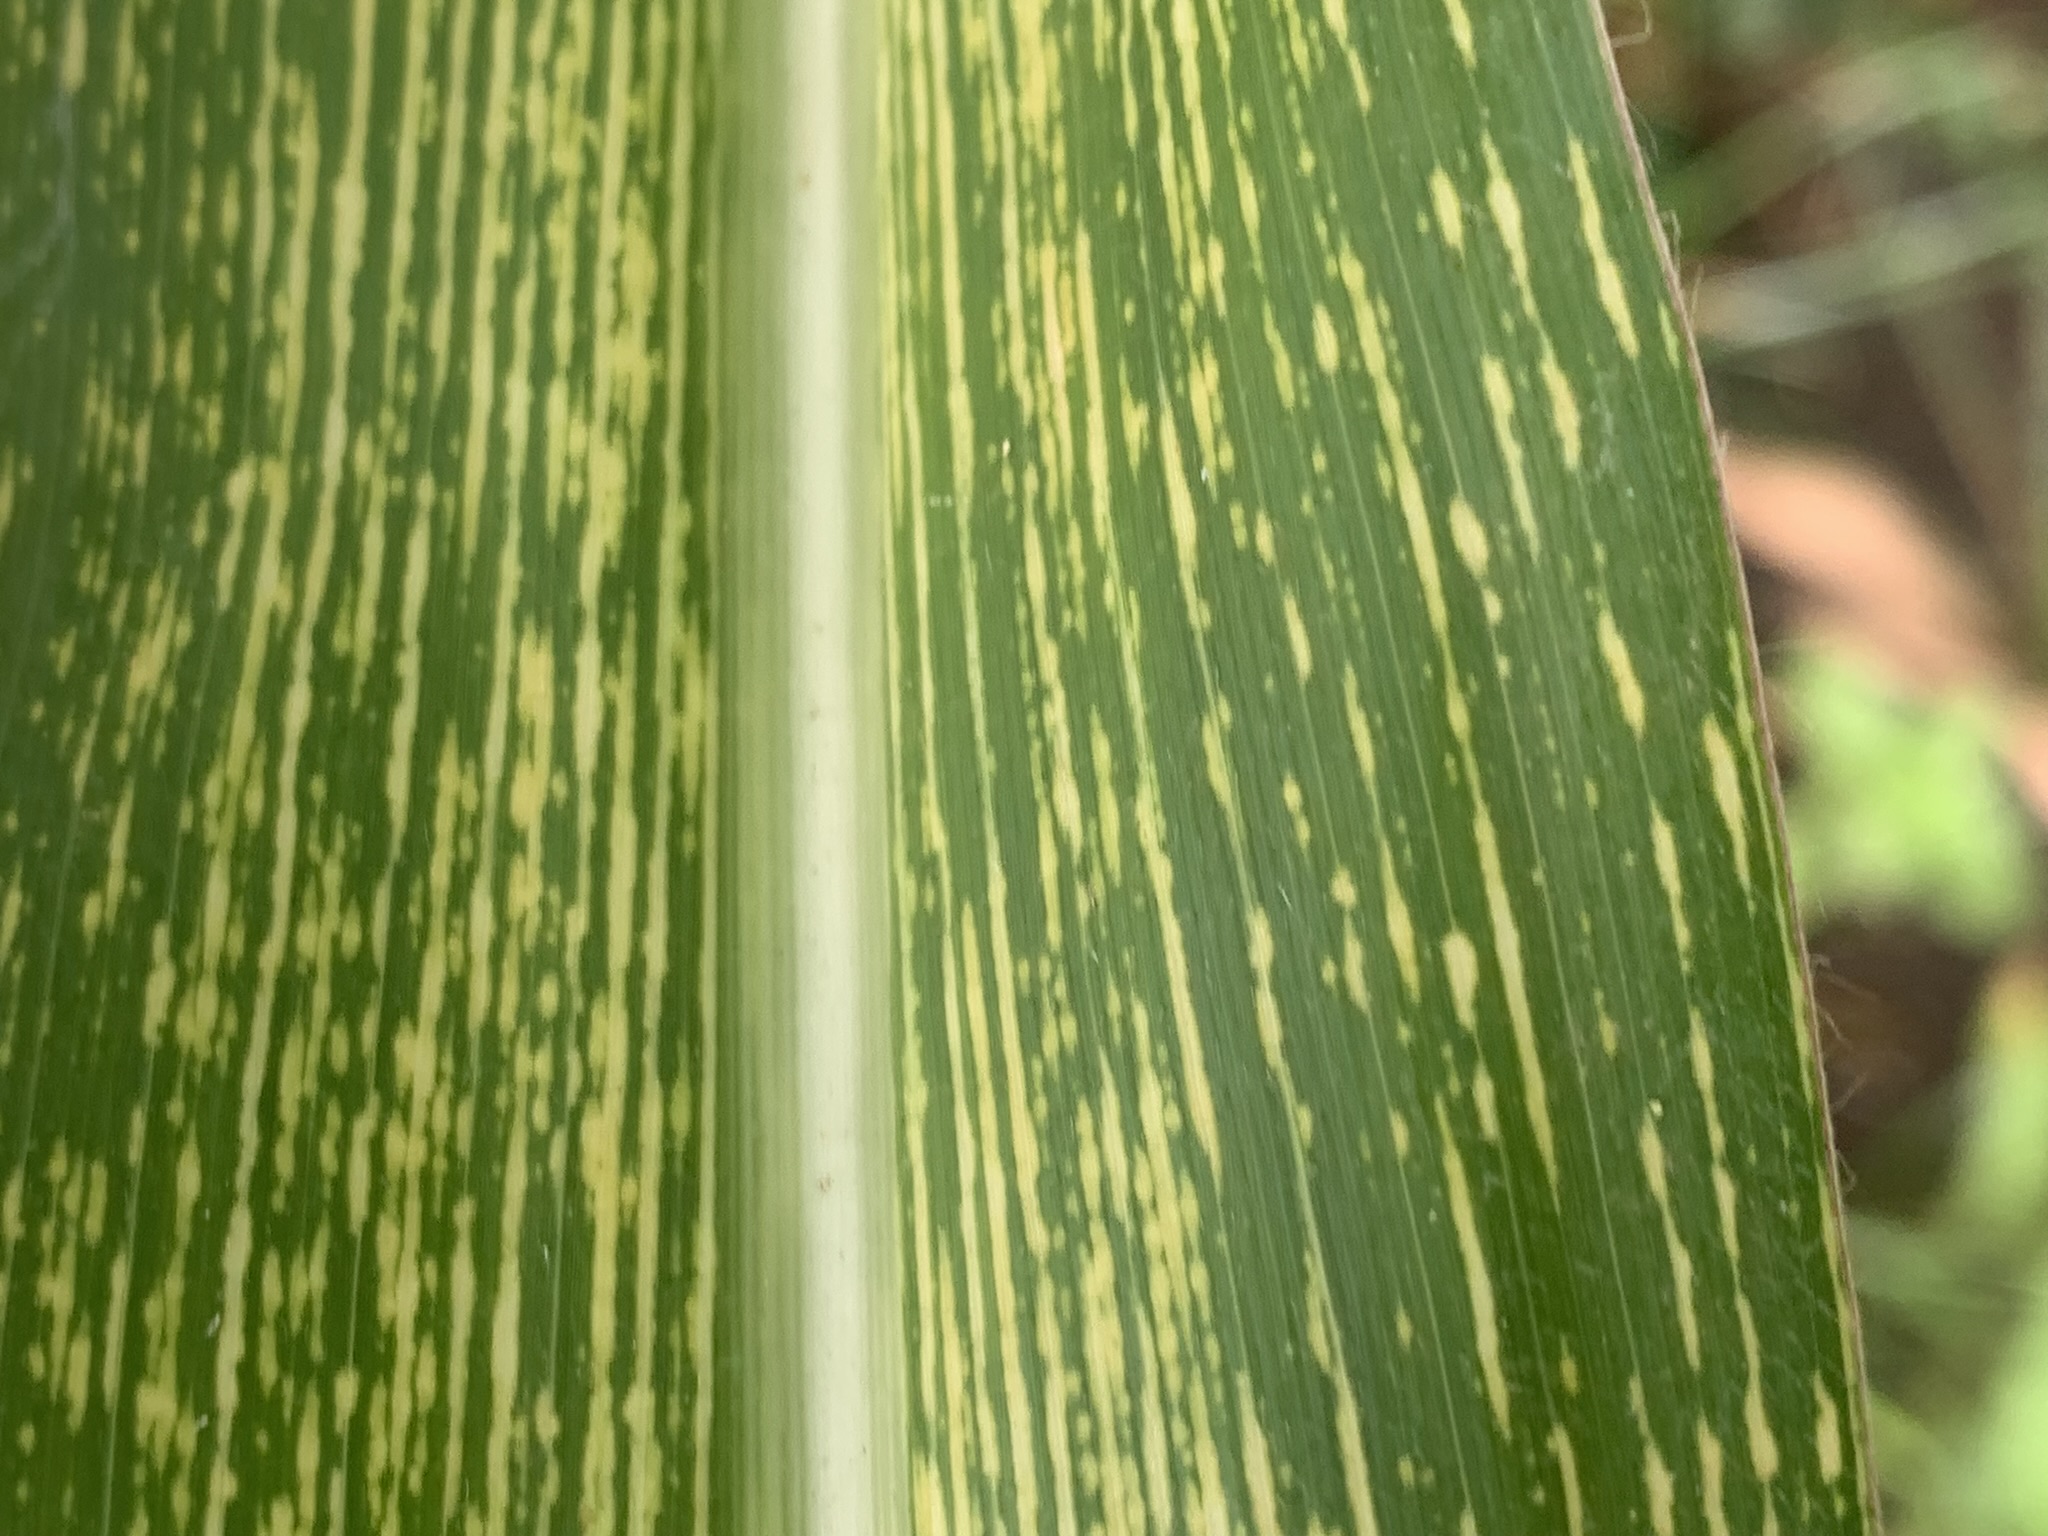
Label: MSV